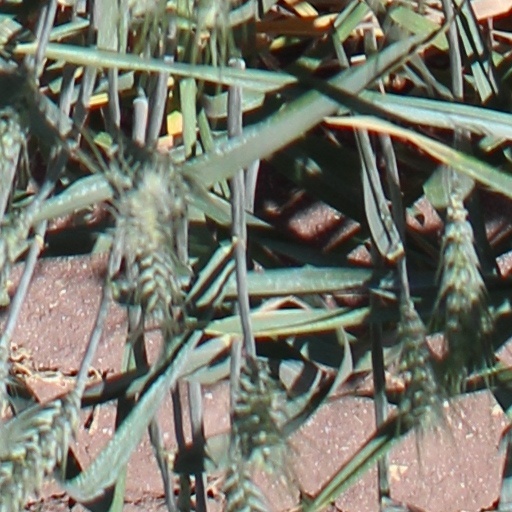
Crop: wheat